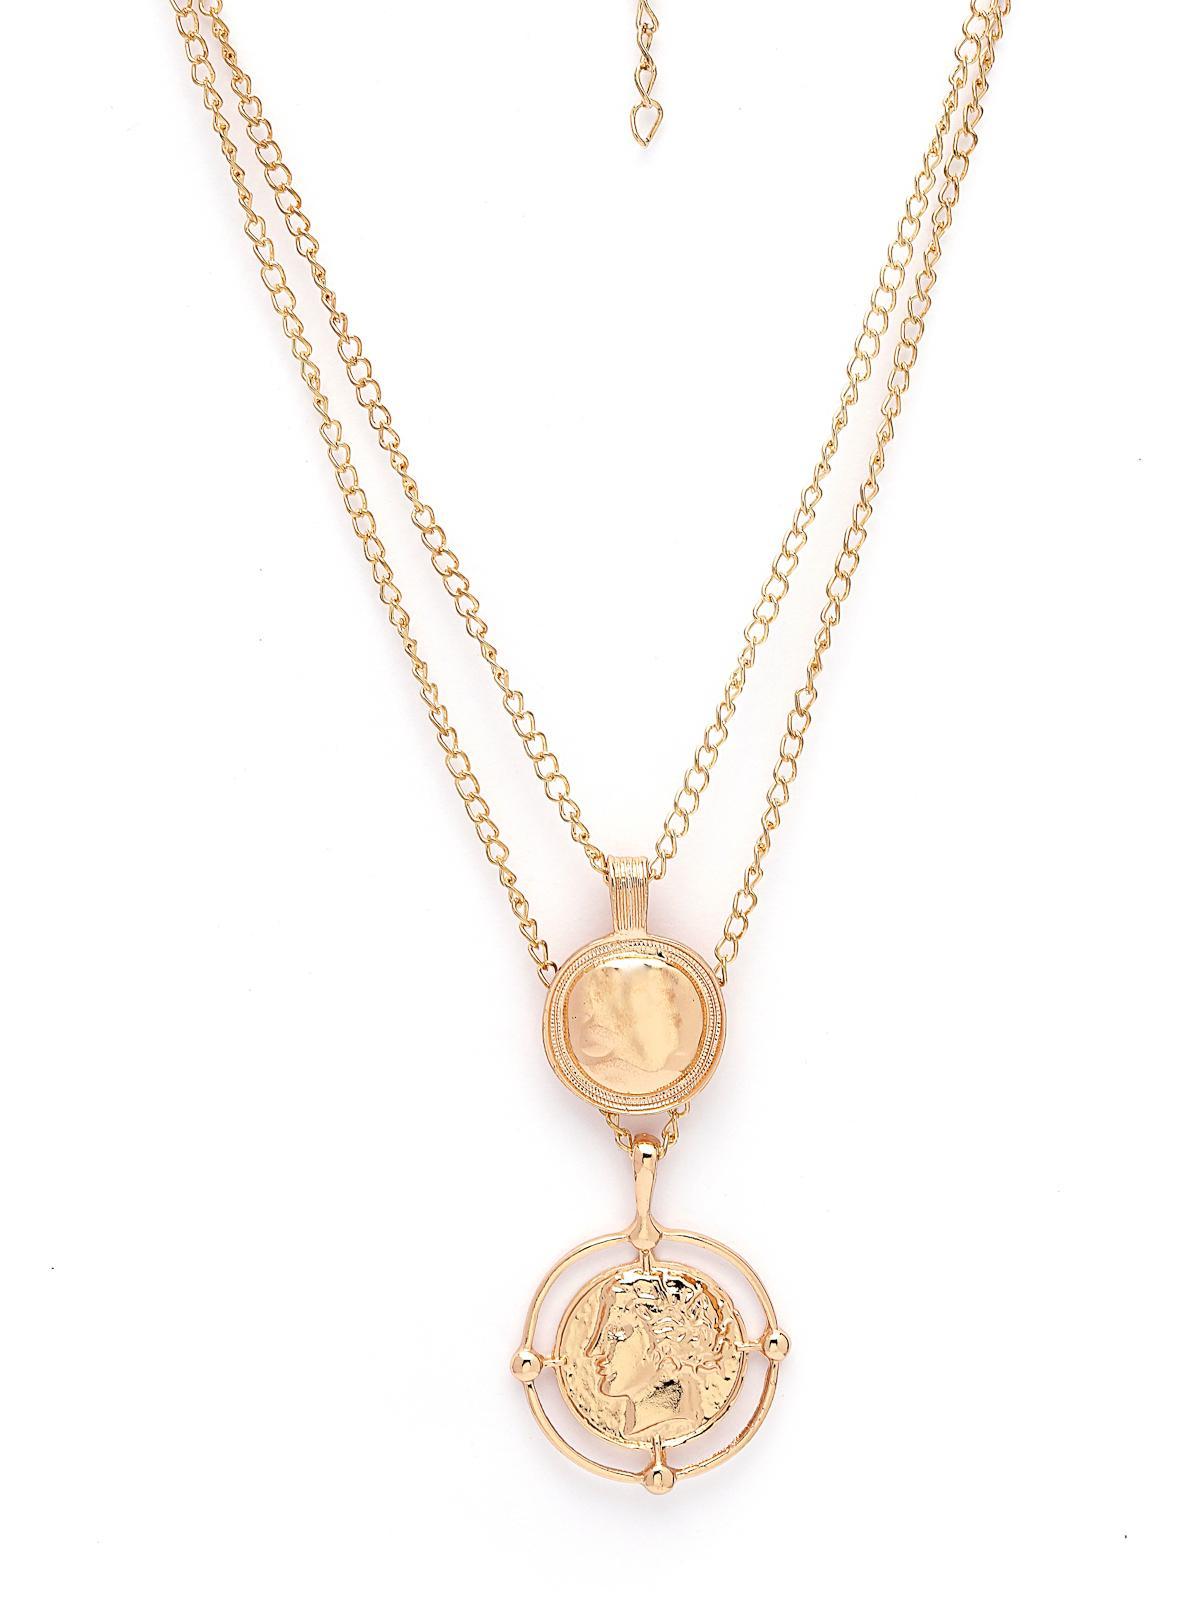
Scintillare by Sukkhi Lavish Fashionable 2 Layered Gold Plated Pendant Necklace for Women & Girls |Birthday Gift for Girls And Women Anniversary Gift for Wife| Gifts Collection|N106734
Type: Necklaces & Pendants
Brand: Scintillare by Sukkhi
Price: Rs. 261
 Indulge in luxury with Scintillare by Sukkhi's Lavish Fashionable 2 Layered Gold Plated Pendant Necklace. Ideal for women and girls, it's a perfect birthday or anniversary gift. The lavish design features two layers of gold-plated brilliance, adding a touch of sophistication to any ensemble. Elevate your style with this stunning necklace, a versatile and chic addition to your collection. Scintillare by Sukkhi offers a lavishly crafted choice from their Gifts Collection, ensuring every occasion is celebrated with grace and enduring style.Disclaimer:There may be slight variation in shade and colour due to photographic effects and monitor settings
Included: 1 Necklace